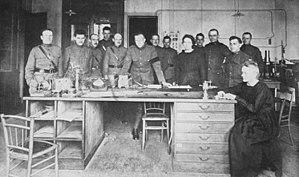
Les femmes pendant la Première Guerre mondiale ont connu une mobilisation sans précédent. La plupart d'entre elles ont remplacé les hommes enrôlés dans l'armée en occupant des emplois civils ou dans des usines de fabrication de munitions. Plusieurs centaines de milliers ont servi dans les différentes armées dans des fonctions de soutien, par exemple en tant qu'infirmières. Certaines, en Russie par exemple, ont participé aux combats. D'autres encore sont restées inconditionnellement pacifistes.